Tamil literature

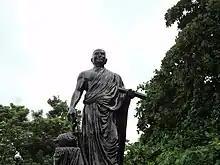
Ilango Adigal (c. 100 CE) wrote Silappathikaaram, one of the Five great epics.

Tamil literature includes a collection of literary works that have come from a tradition spanning more than two thousand years. The oldest extant works show signs of maturity indicating an even longer period of evolution. Contributors to the Tamil literature are mainly from Tamil people from south India, including the land now comprising Tamil Nadu, Kerala, Eelam Tamils from Sri Lanka, as well as the Tamil diaspora.